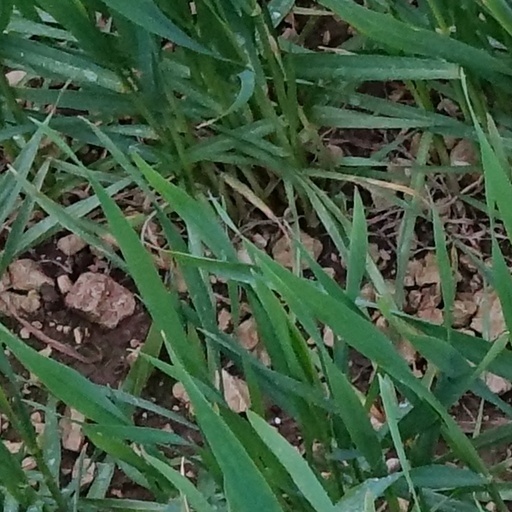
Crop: wheat